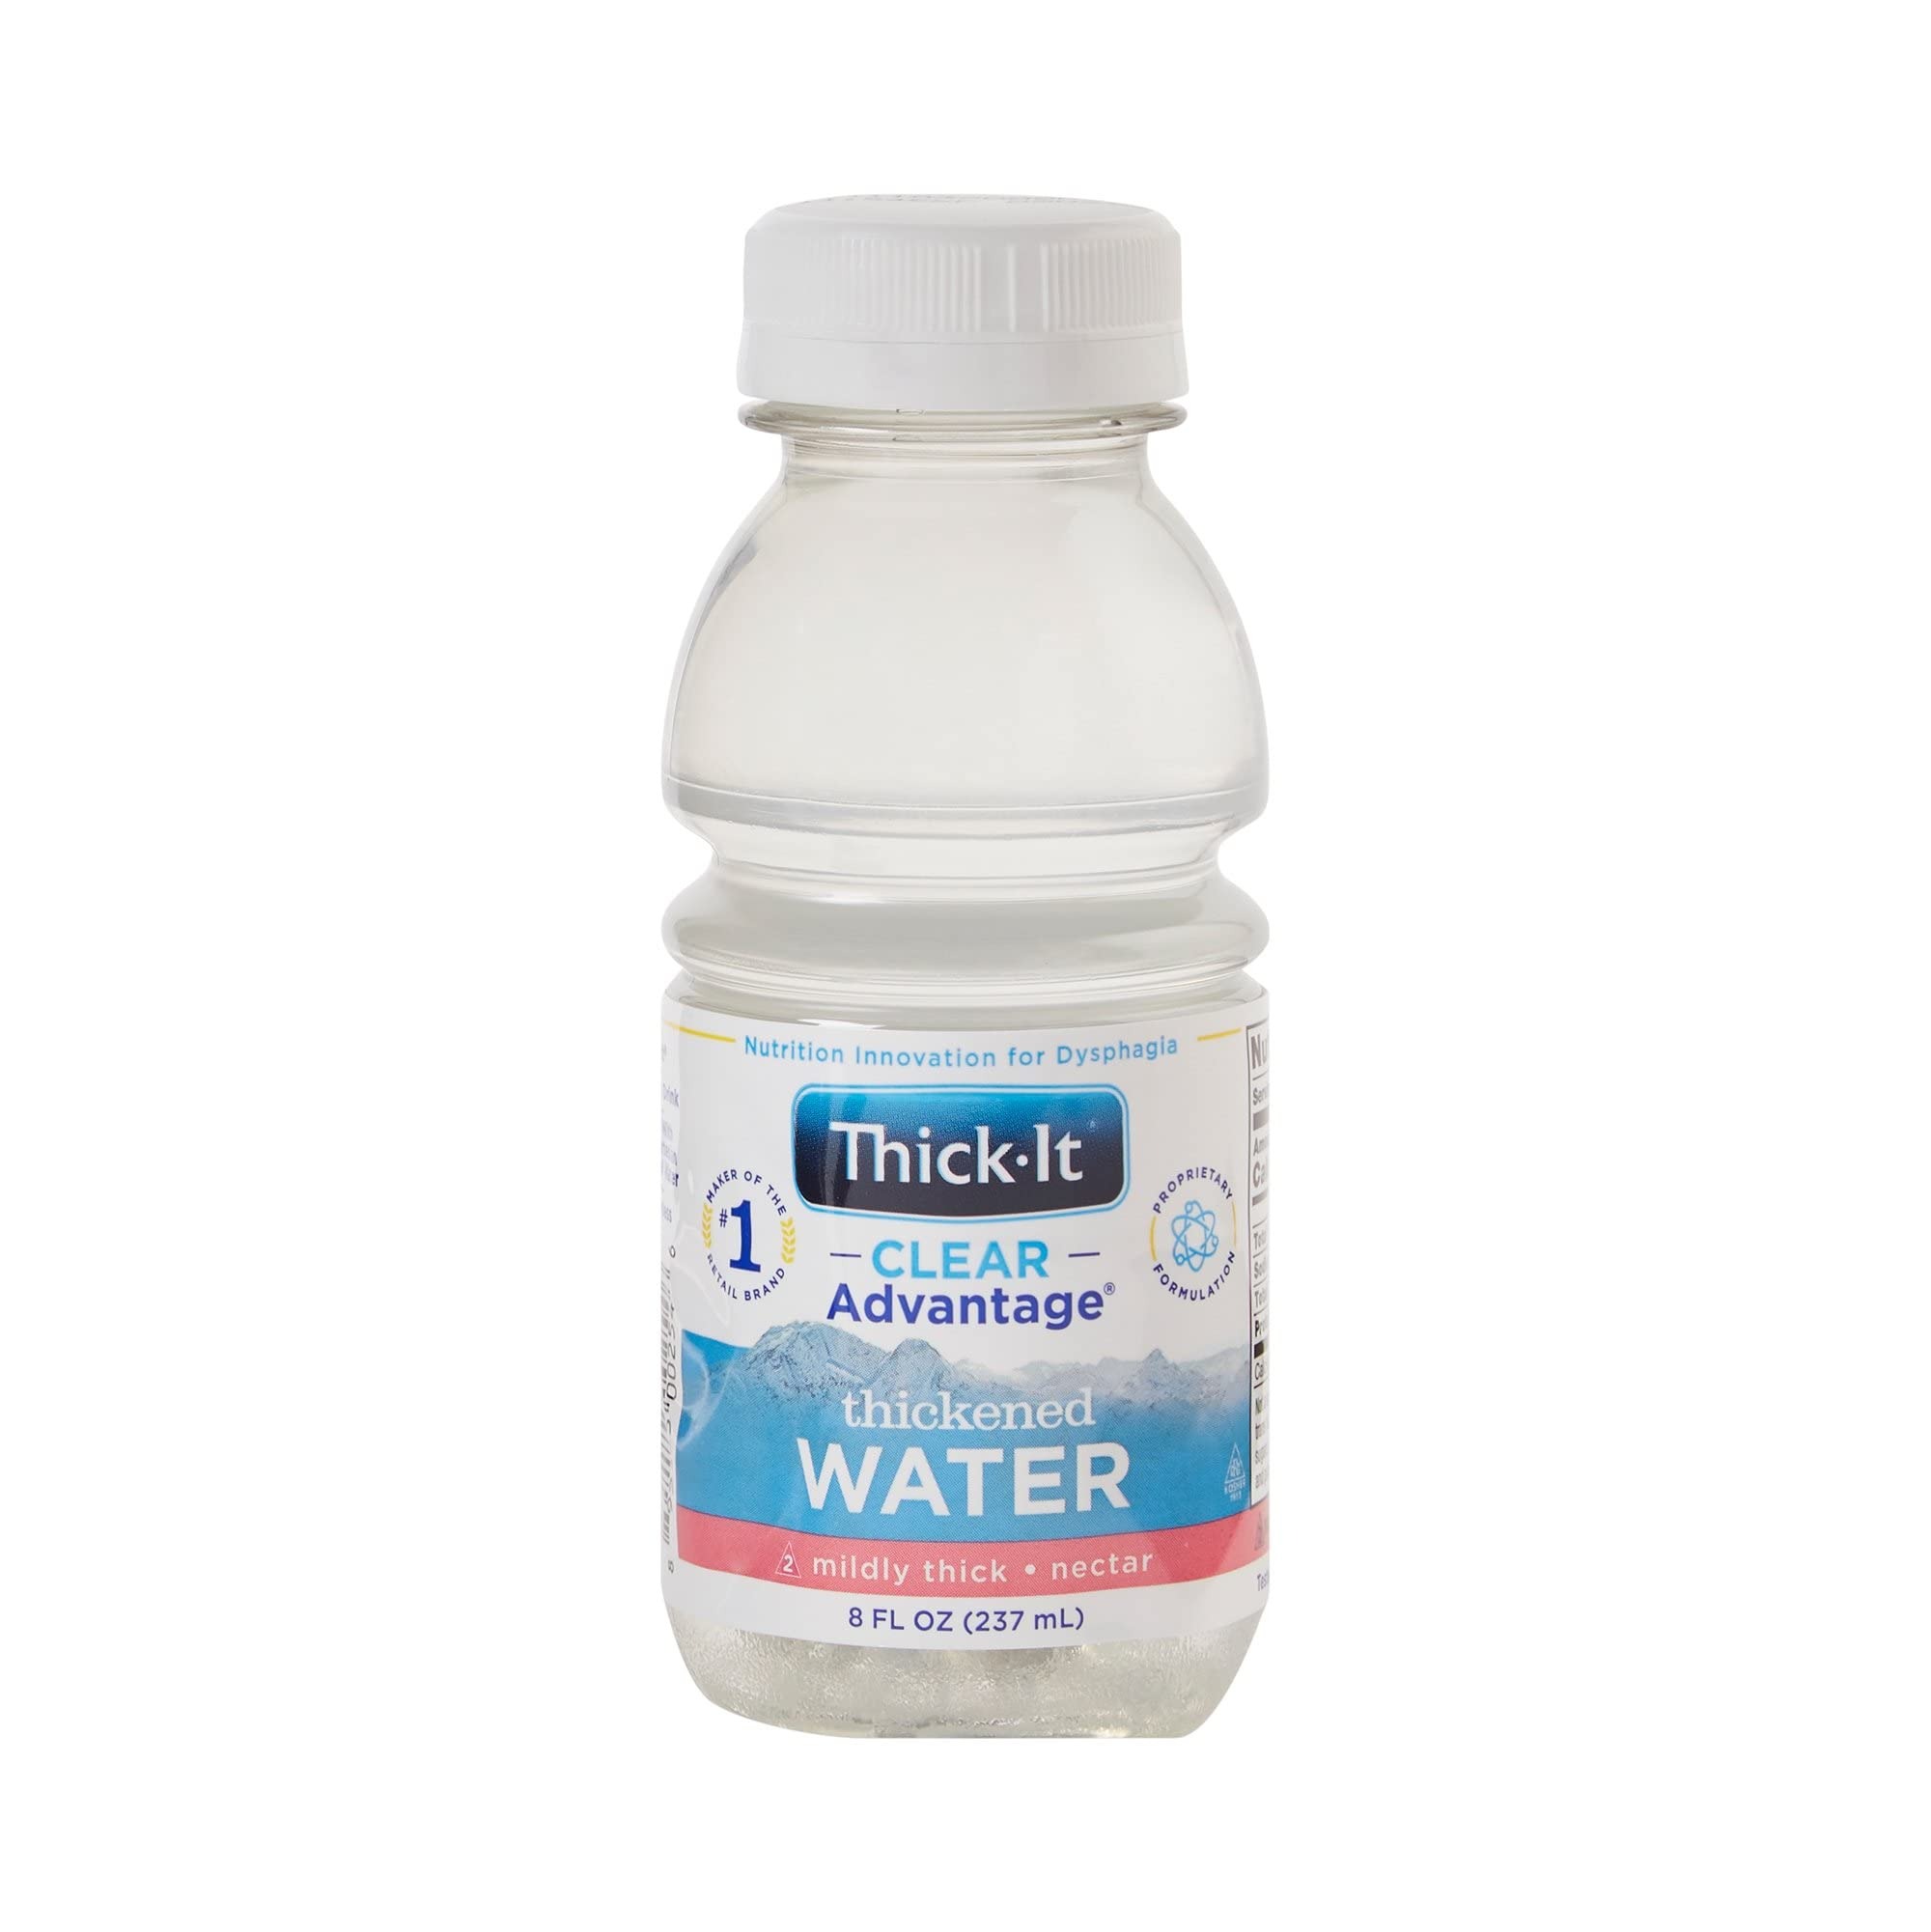
Item Name: Thick-It Clear Advantage Mildy Thick Water, Nectar Consistency, Ready-to-Drink, Digestible Swallowing Aid, Hydration on the Go, Convenient & Ready-to-Use, No Mixing Needed, 8 oz Bottle (24 Pack)
Bullet Point 1: VALUE PACK of 24; 8 fluid ounce resealable bottles
Bullet Point 2: READY-TO-DRINK: just open and serve! No mixing required! No lemon flavor added.
Bullet Point 3: VERSATILE: Chill, heat or freeze while maintaining desired consistency or add your own powdered drink mixes, cocoa, broth, and milk without altering the flavor or color.
Bullet Point 4: DIETARY FRIENDLY: Gluten Free, Sugar Free, Calorie Free, Low Sodium, Kosher
Bullet Point 5: RESEALABLE BOTTLE: Take with you on-the-go, or store in the refrigerator for up to 14 days
Bullet Point 6: Thick-It AquaCare H2O Thickened Water - Nectar Consistency
Bullet Point 7: Ready-to-drink, clear Artesian mineral water with no lemon flavor or sweeteners added.
Bullet Point 8: Calorie, sugar and carbohydrate-free. Kosher and Gluten free.
Bullet Point 9: Chill or heat; freeze to make ice cubes or frozen treats.
Bullet Point 10: Item is sold by 1/Pack of 24 (8oz Bottles)
Value: 192.0
Unit: Fl Oz

Price: 46.22